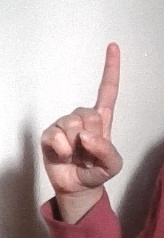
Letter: bb